Religion in Russia

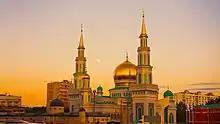
Moscow Cathedral Mosque.

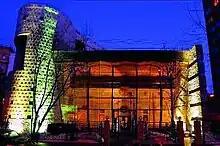
Bolshaya Bronnaya Synagogue in Moscow.

The Old Believers constituted 0.2% (400,000) of the total population of the country in 2012, with proportions higher than 1% only in Smolensk Oblast (1.6%), the Altai Republic (1.2%), Magadan Oblast (1%) and Mari El (1%). The Old Believers are the religious group which experienced the most dramatic decline since the end of the Russian Empire and throughout the Soviet Union. In the final years of the empire they constituted 10% of the population of Russia, while today their number has shrunk to far less than 1% and there are few descendants of Old Believers' families who feel a cultural link with the faith of their ancestors.